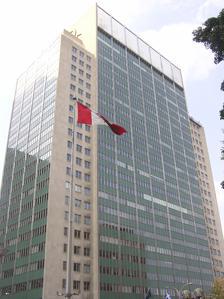
Building: Hydro-Québec Building
Country: Canada
Year built: 1962
Office building in Montreal, Canada Hydro-Québec Building General information Status Completed Type Office Location Montreal , Quebec, Canada Address 75, boulevard René-Lévesque Ouest Construction started 1959 Completed 1962 Height 110 metres (360 ft) Technical details Floor count 26 Design and construction Architect(s) Gaston Gagnier Website hydroquebec .com /en / Bust of René Lévesque The Hydro-Québec Building ( French : Édifice Hydro-Québec ) in Montreal , Quebec , Canada stands at 110 metres (360 ft) with 27 floors. Completed in 1962, it houses the headquarters for Hydro-Québec as well the Montreal offices of the Premier of Quebec . The building was designed by Gaston Gagnier . The building is located on René-Lévesque Boulevard , named for former premier René Lévesque , who had nationalized Quebec's hydroelectric companies in 1963 while serving as Minister of Hydroelectric Resources and Public Works in the government of Jean Lesage . A bust of Lévesque was unveiled in front of the building on August 24, 2001. References